Berlin Springpfuhl station

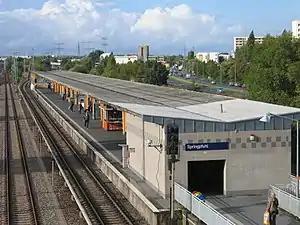

Springpfuhl is a railway station in the Marzahn district of Berlin. It is served by the S-Bahn lines and .